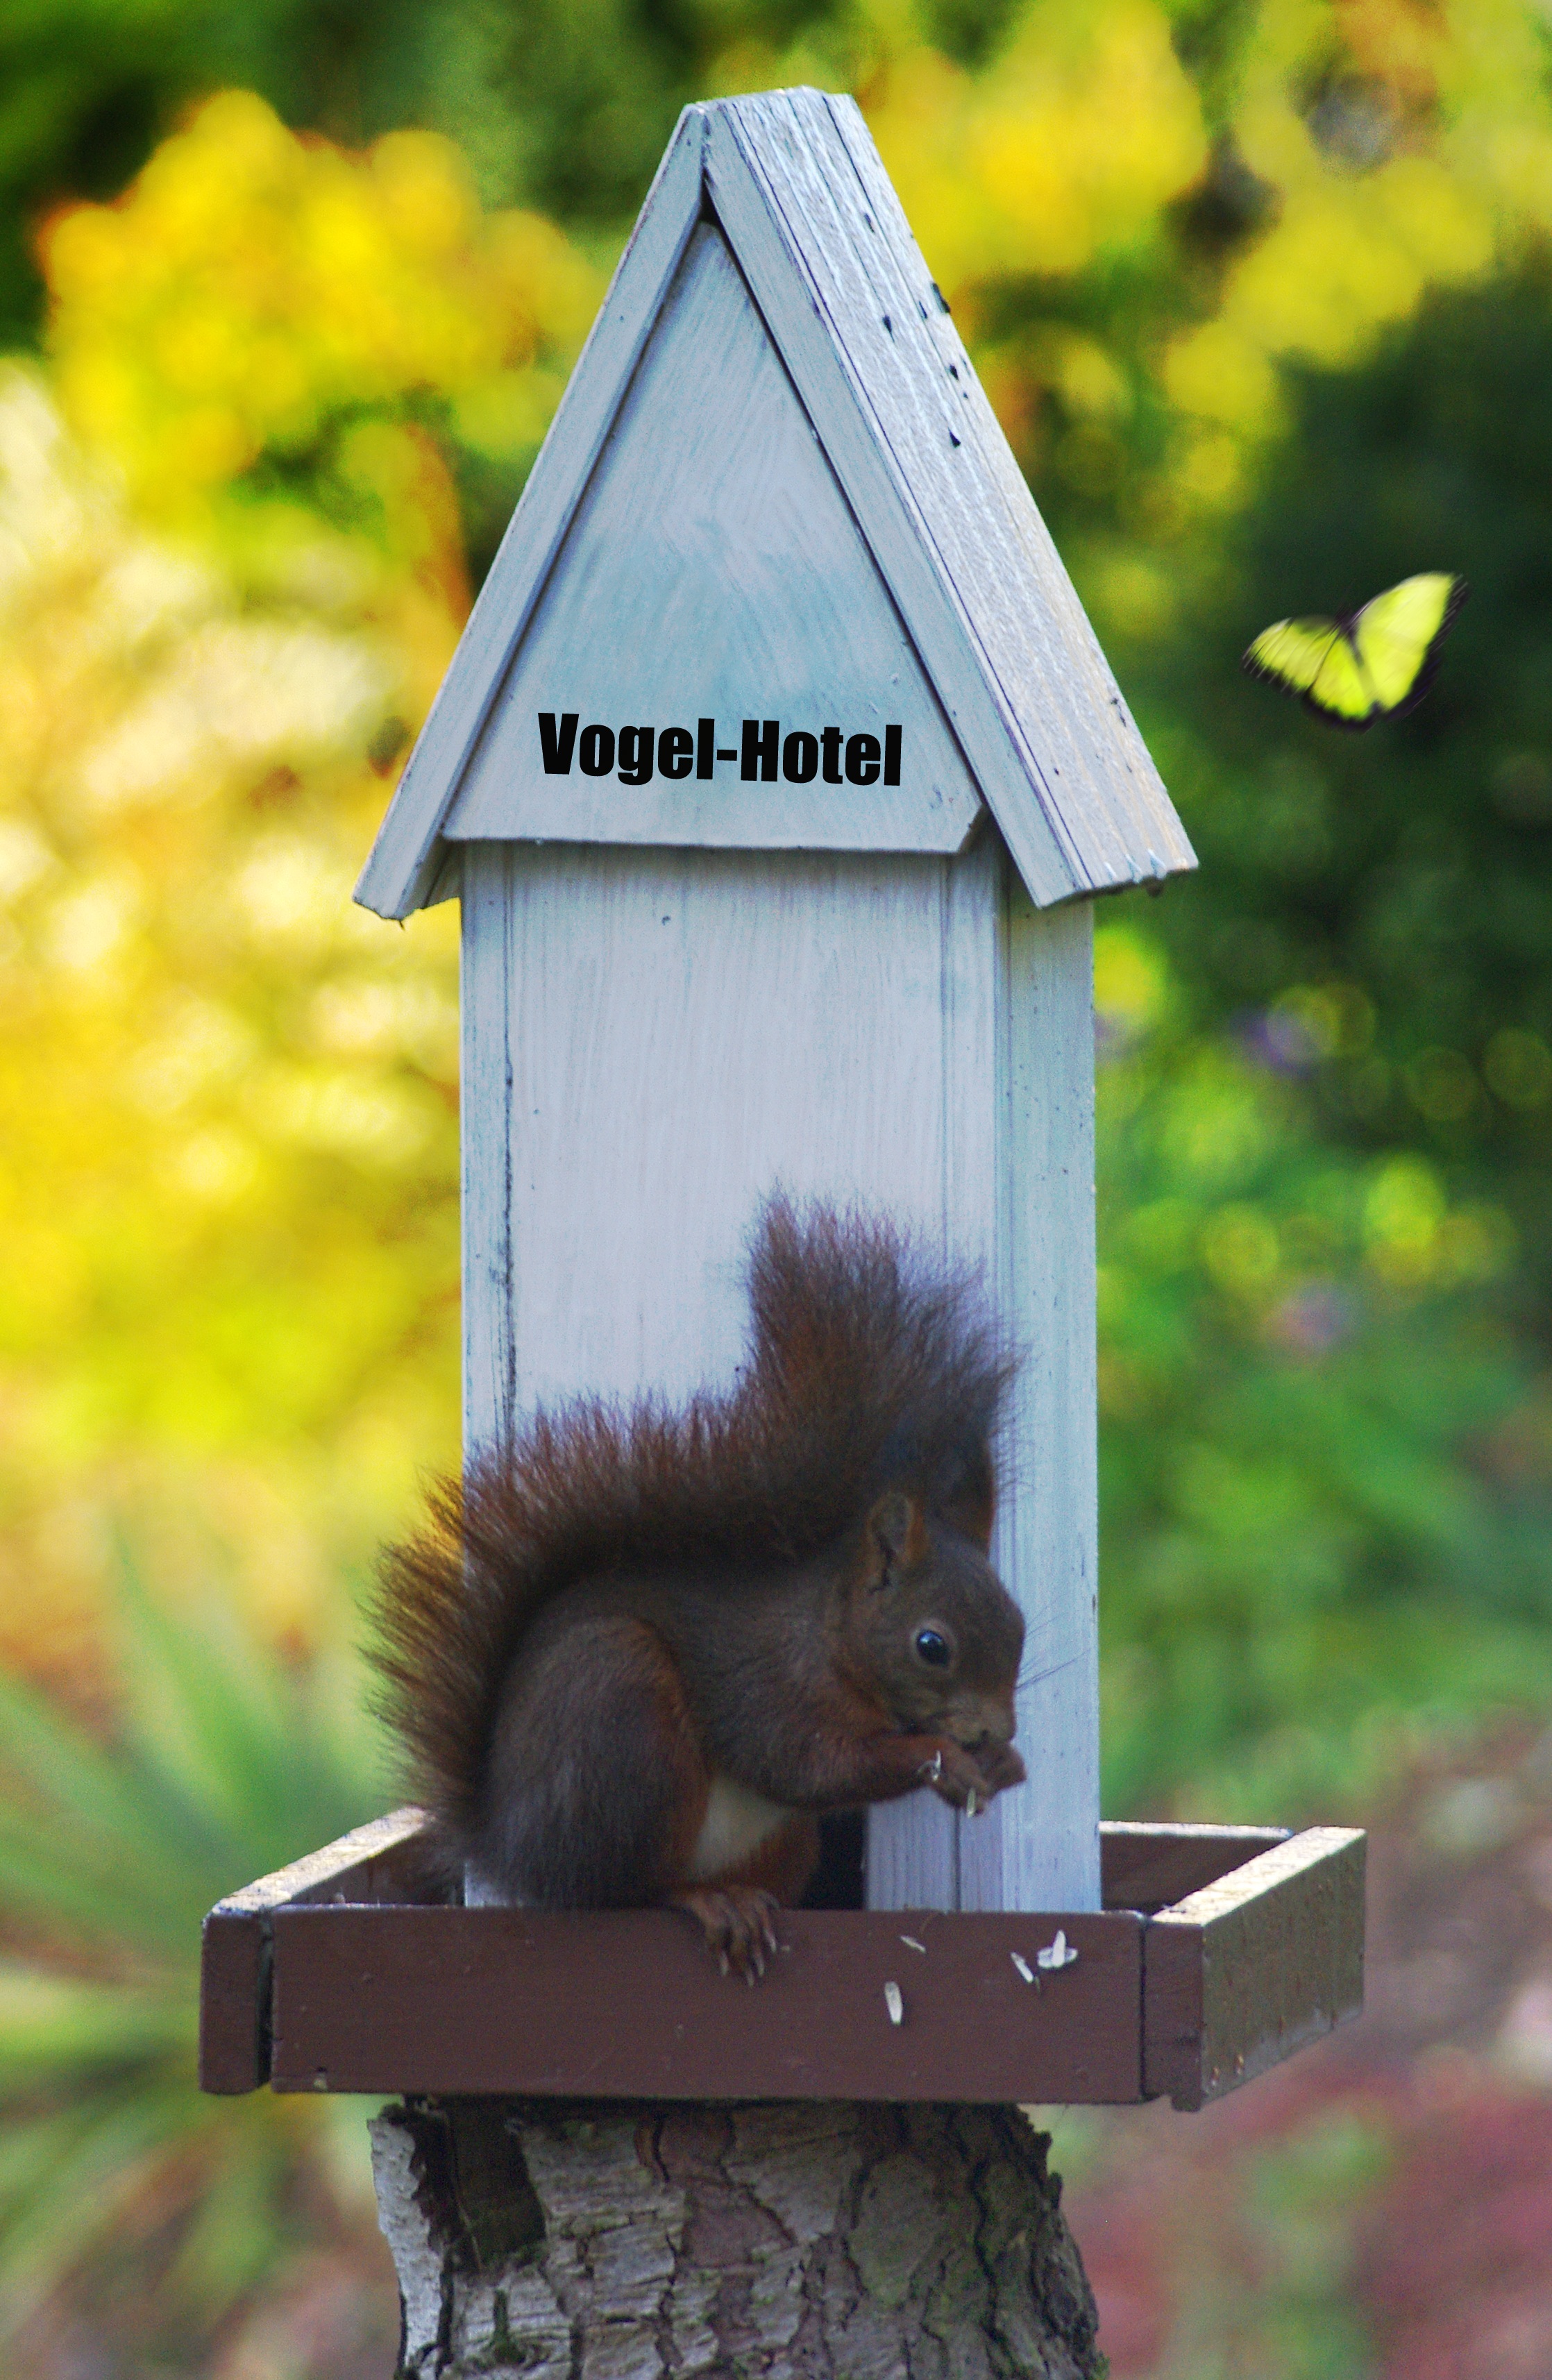
nature, animal, photo, wildlife, insect, sitting, mammal, butterfly, squirrel, garden, rodent, fauna, eyes, tail, wildlife photography, aviary, bird feeder